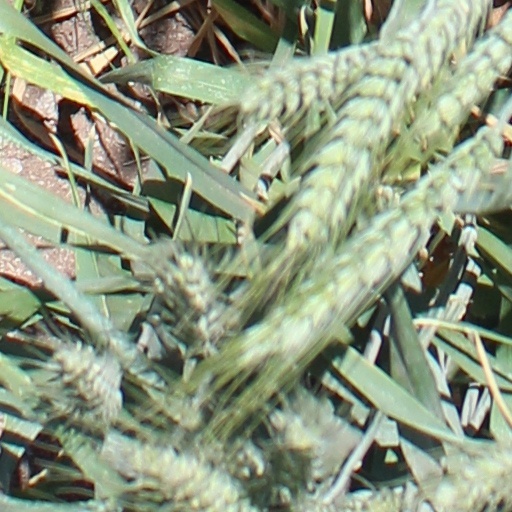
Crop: wheat